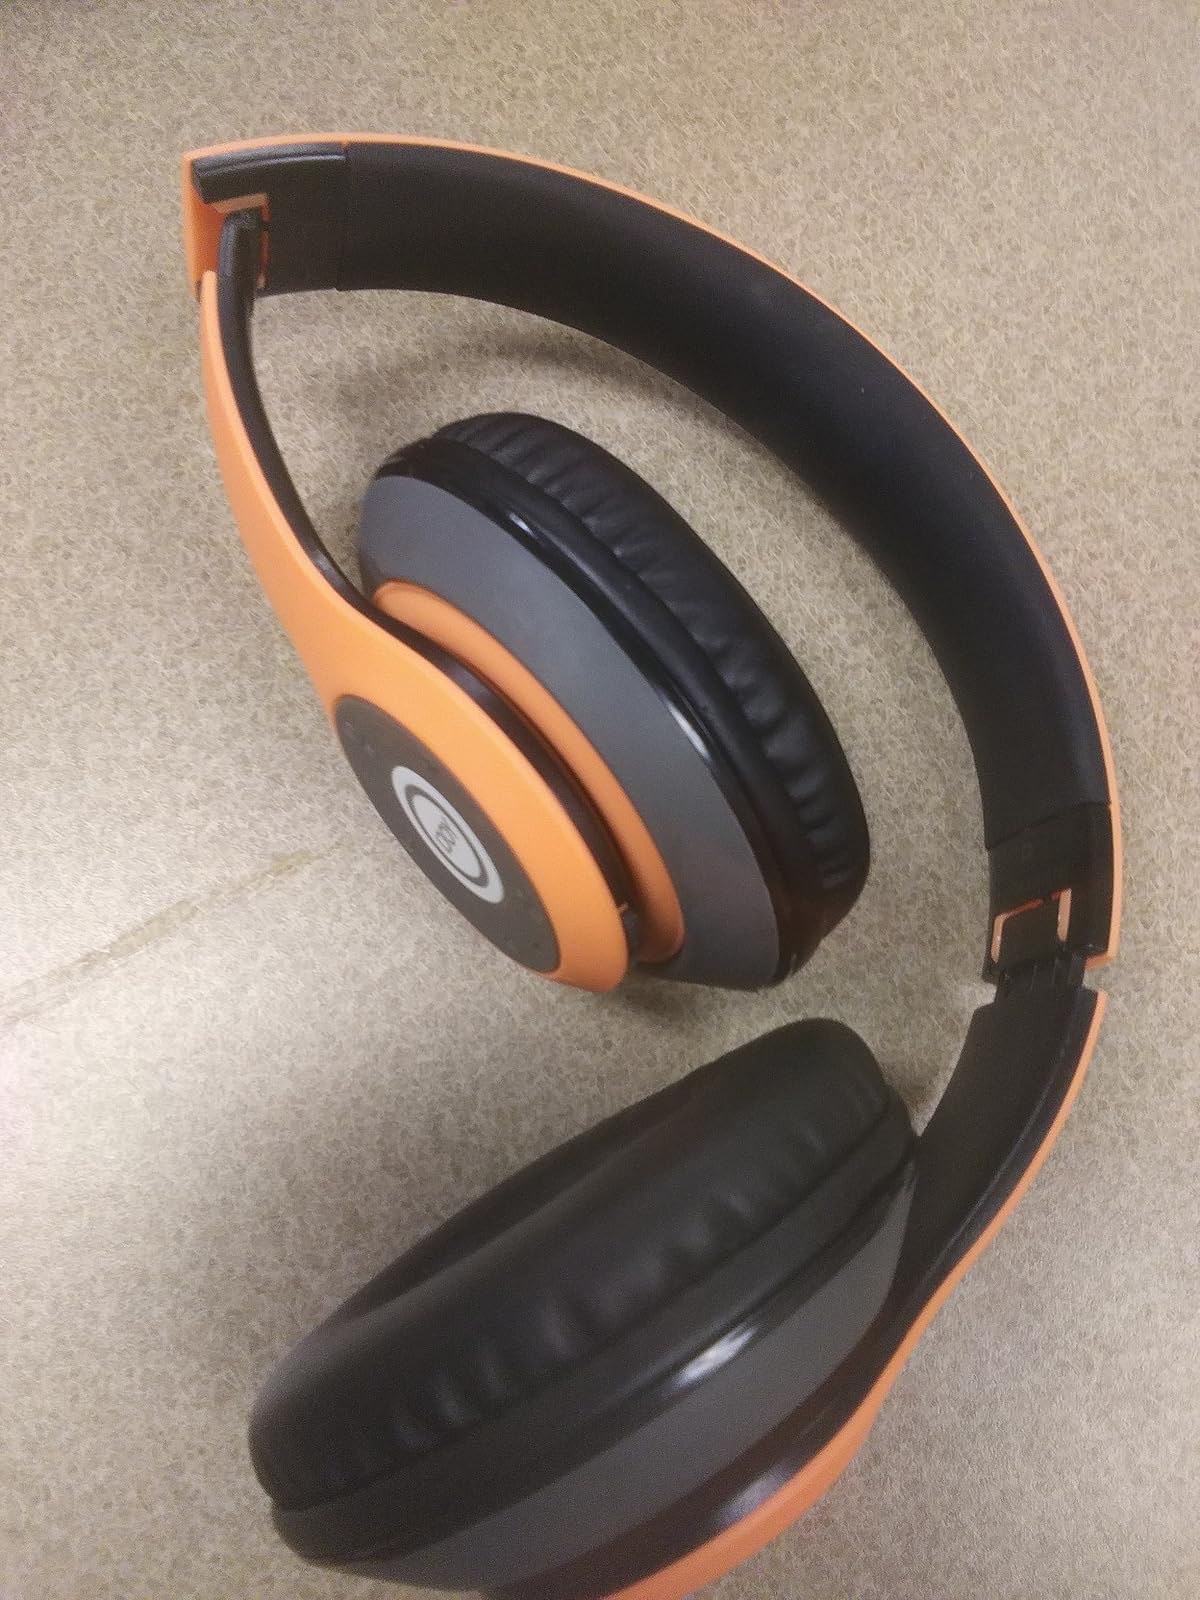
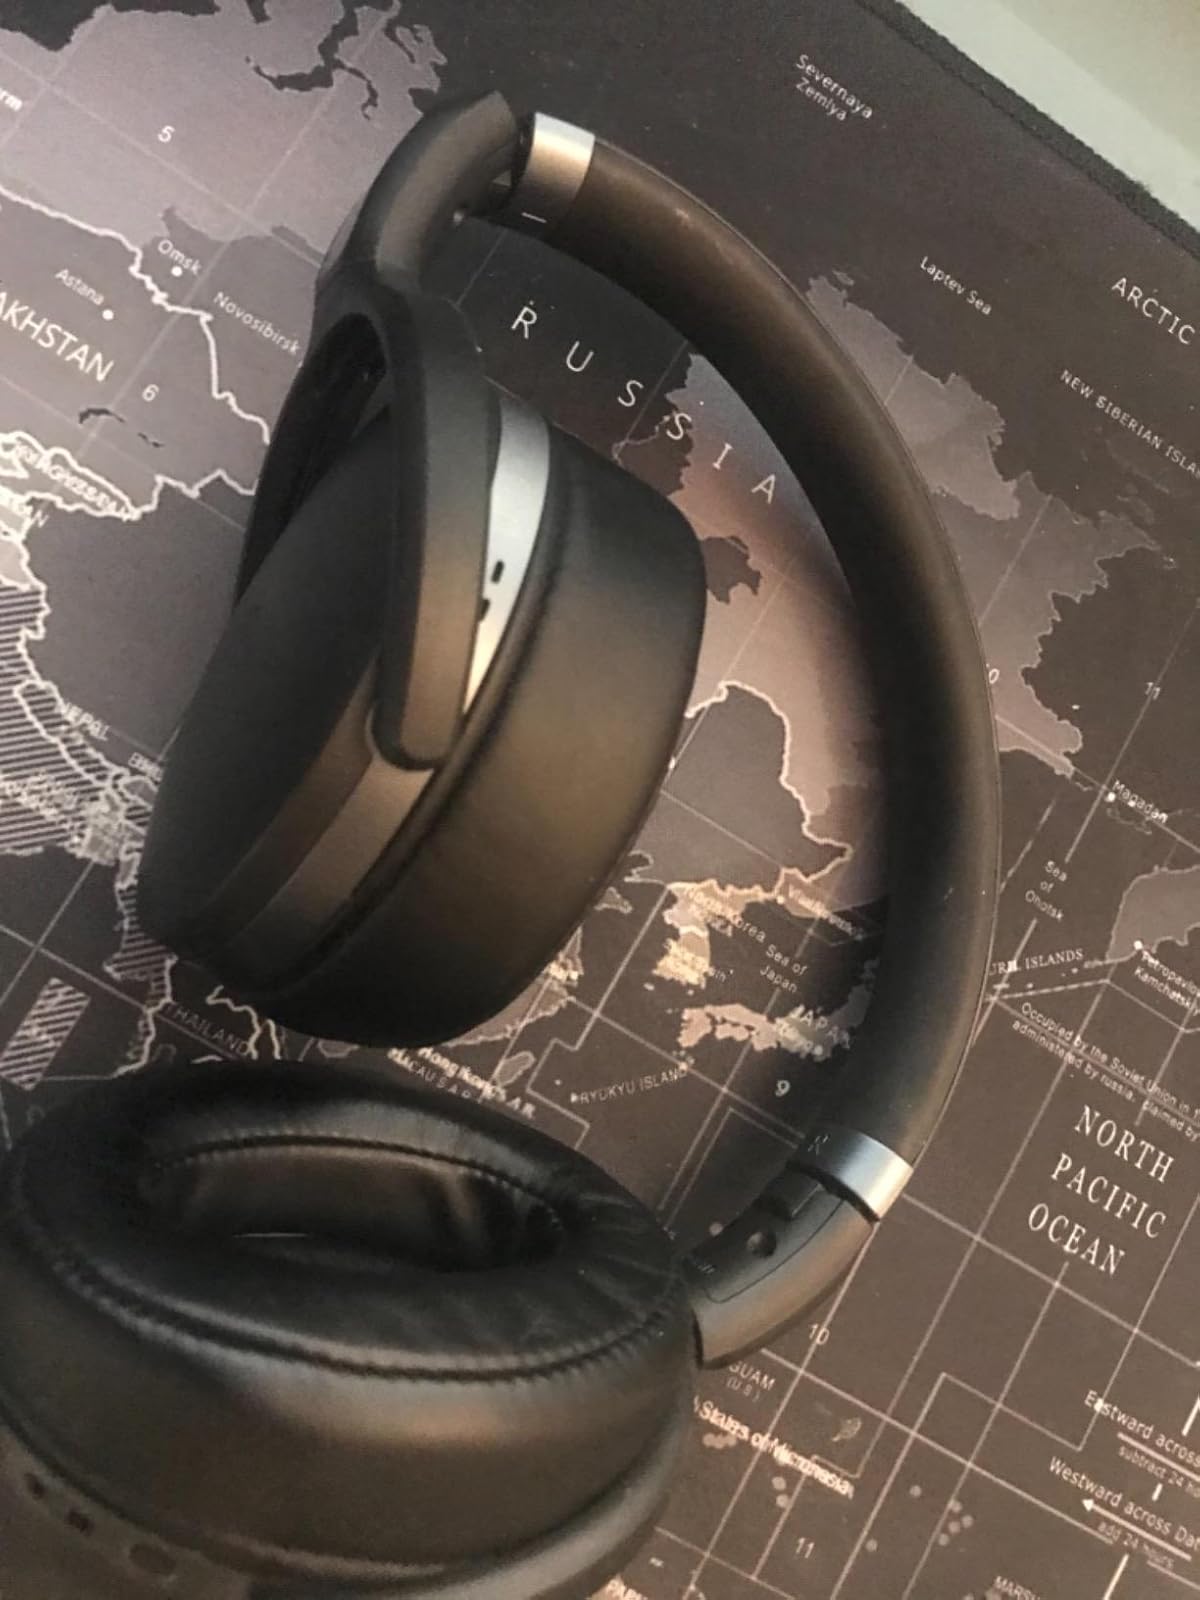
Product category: headphones
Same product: no